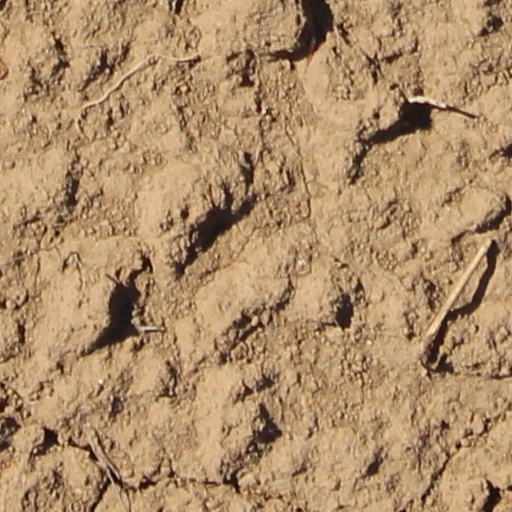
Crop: wheat